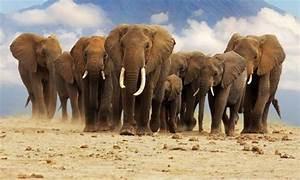
elephant